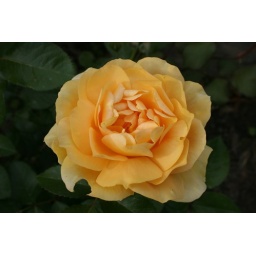
A yellow rose in a hotel garden